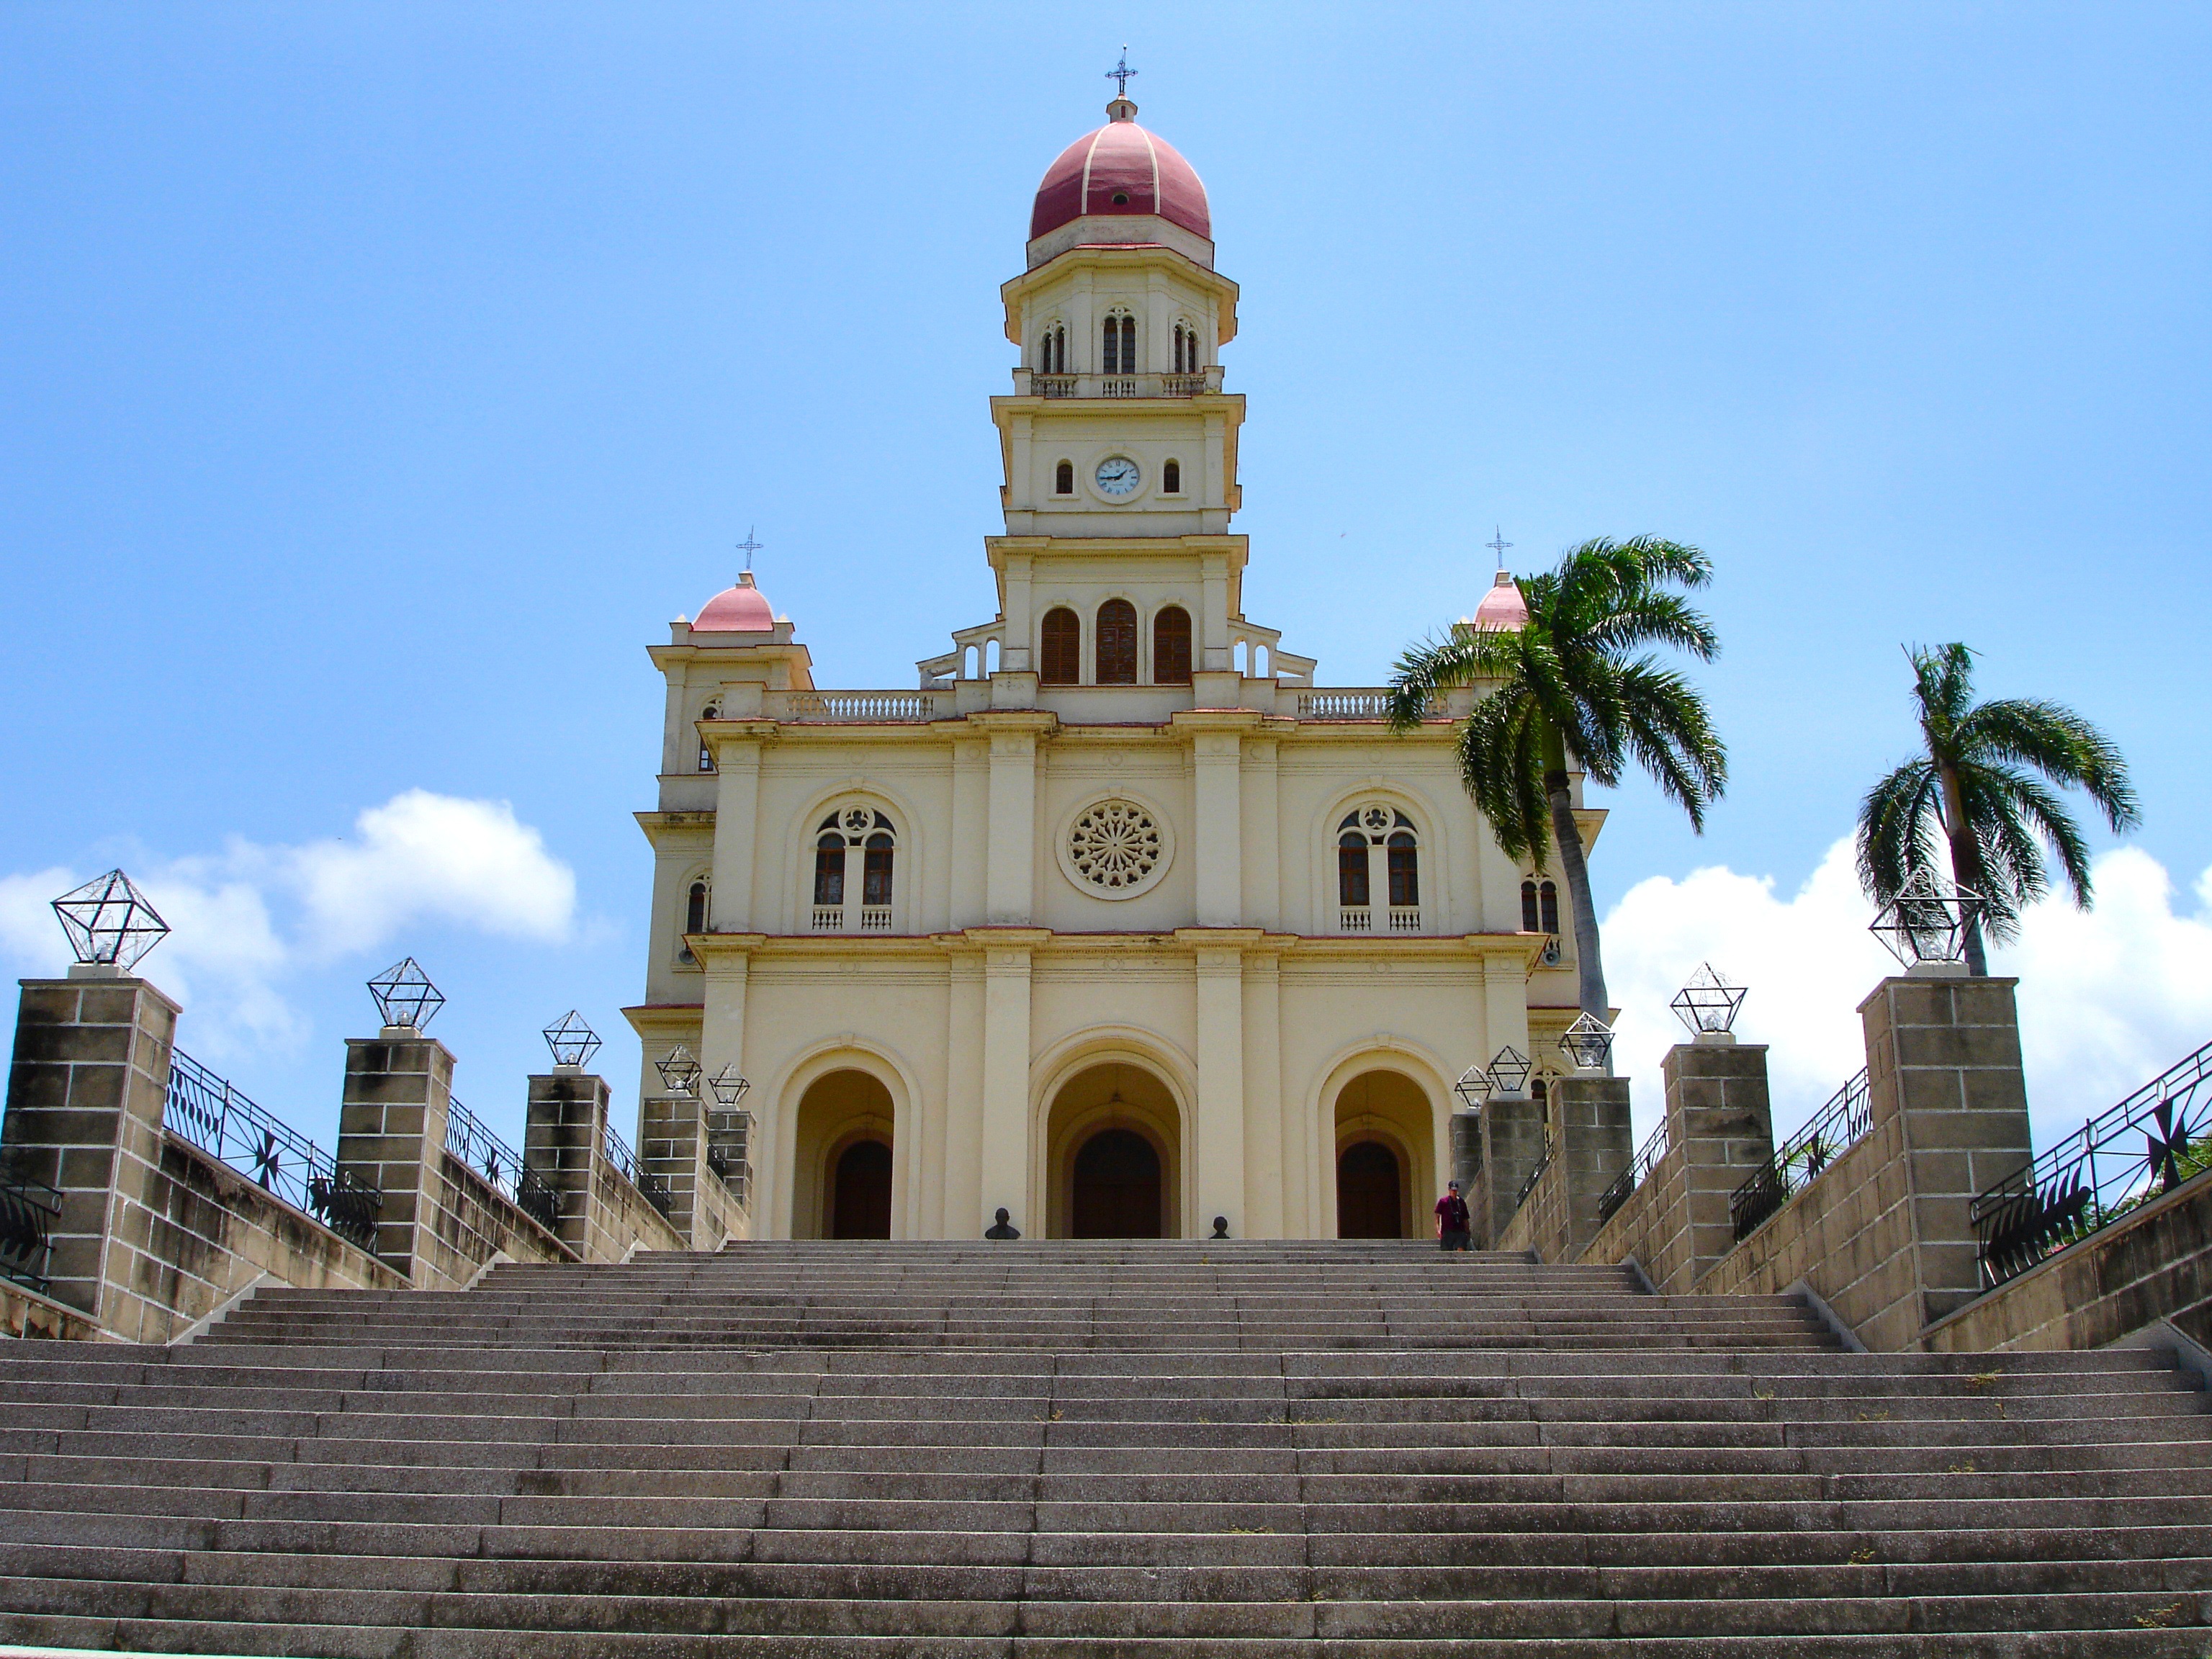
architecture, building, tower, landmark, church, cathedral, place of worship, bell tower, cuba, monastery, trap, historic site, santiago de cuba